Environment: real
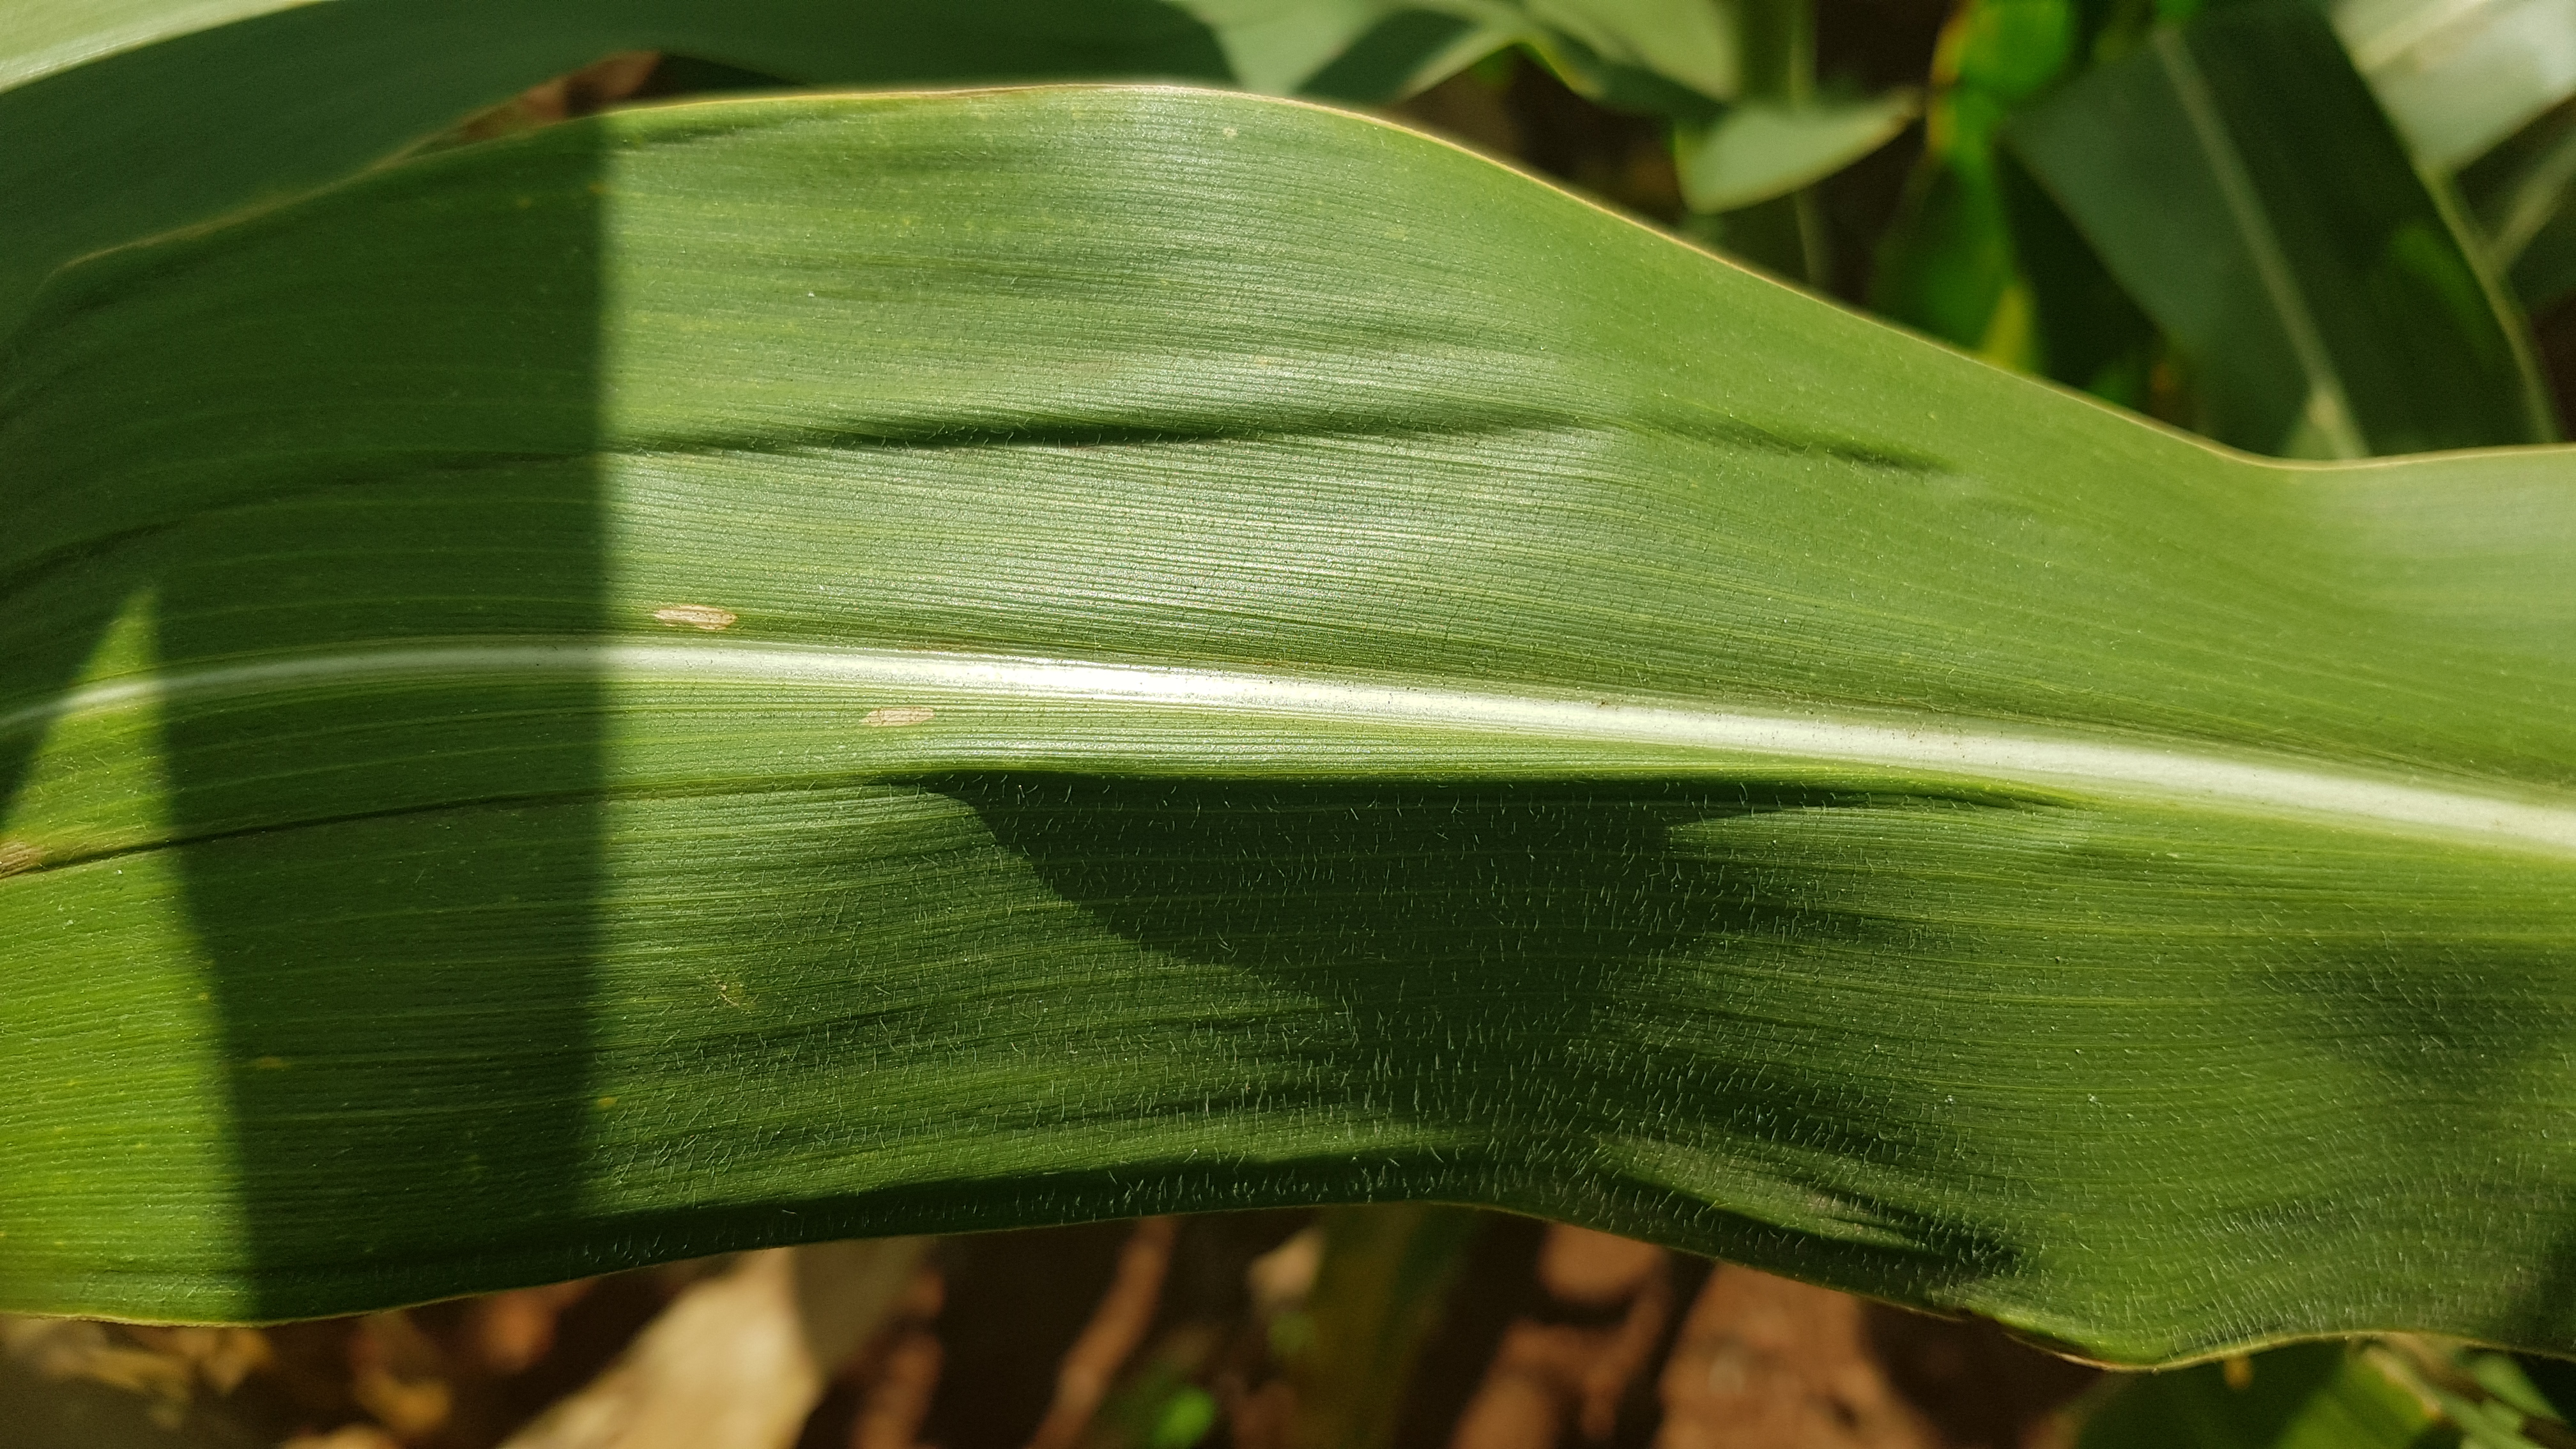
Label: gray_leaf_spot